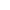
a group of tourists take in the sights .